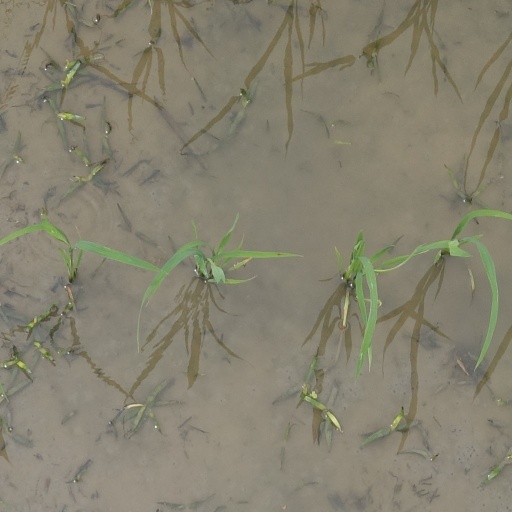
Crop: rice